Maze generation algorithm

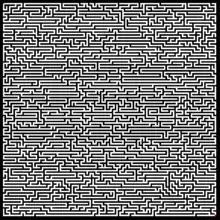
Horizontal Passage Bias

Mazes generated with a depth-first search have a low branching factor and contain many long corridors, because the algorithm explores as far as possible along each branch before backtracking.